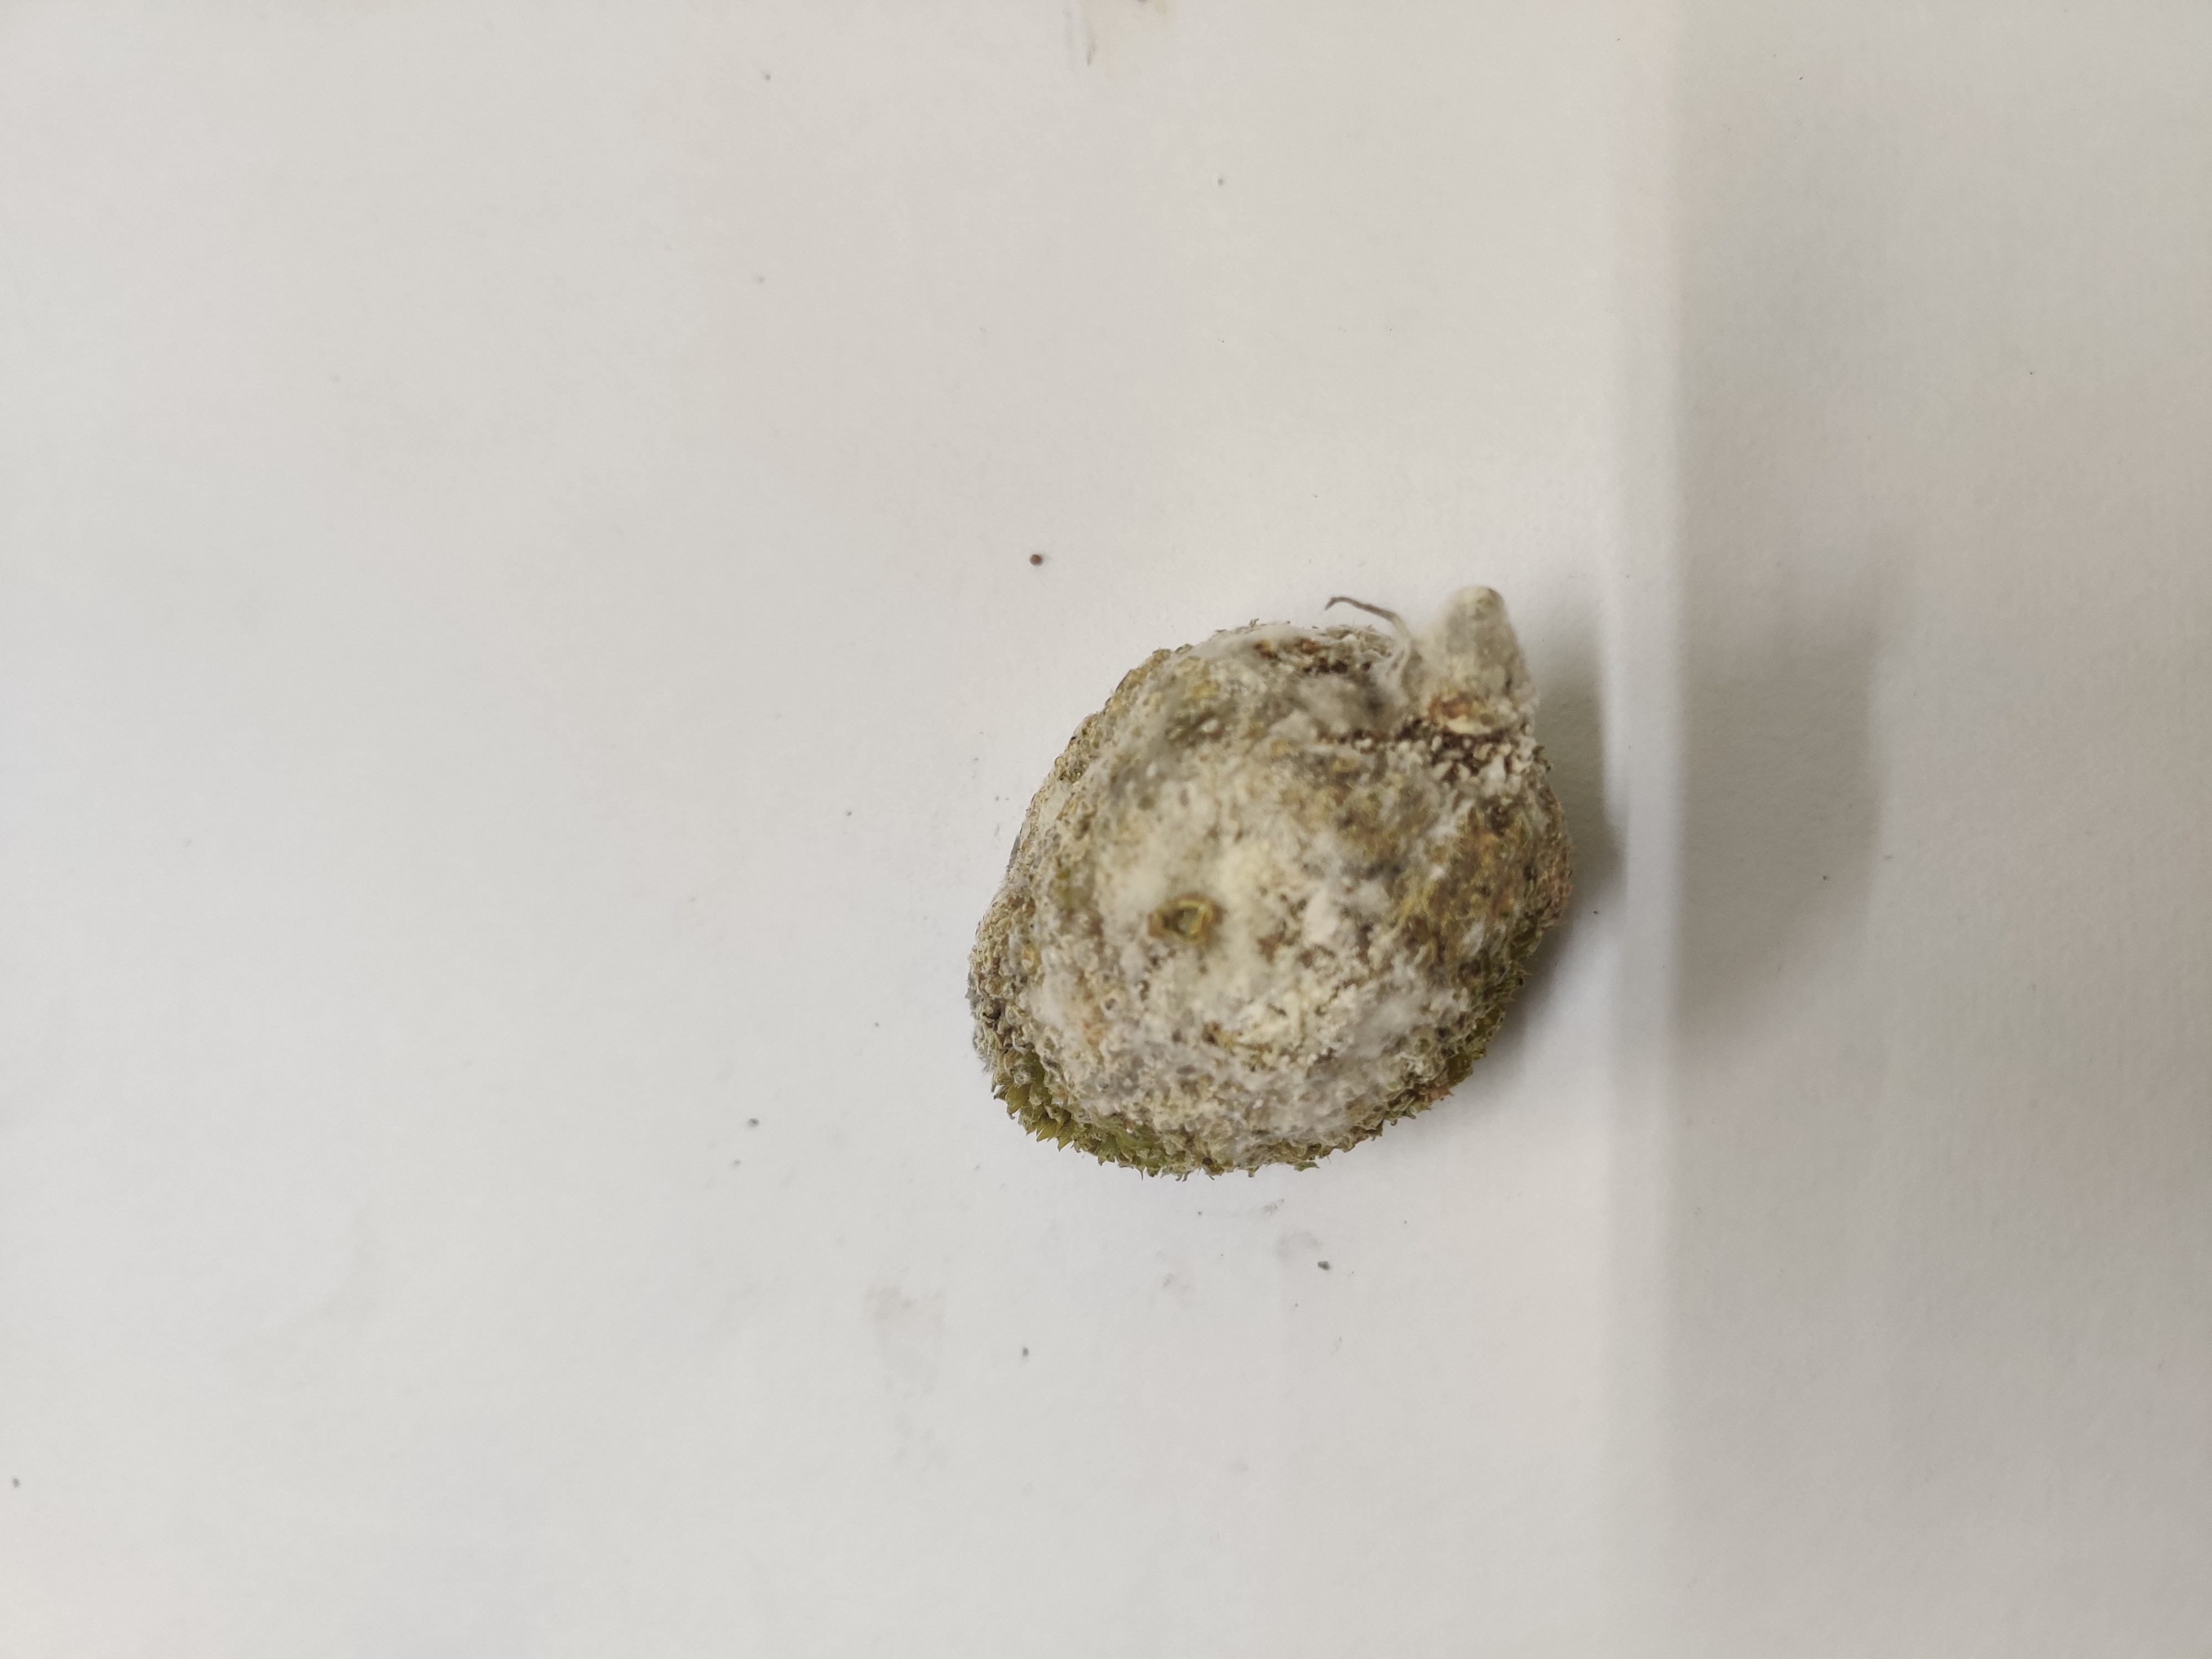
Crop: Spiny Gourd
Condition: Damaged